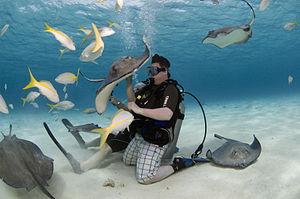
L'observation des baleines, est une forme de tourisme qui a pour but d'observer les cétacés dans leur milieu naturel. Cette activité est plus rarement dénommée « tourisme baleinier ».
L'écotourisme, que l'on associe au tourisme vert, est l’une des formes du tourisme durable, plus centrée sur la découverte de la nature, voire d'écologie urbaine.
Stingray City est un banc de sable submergé au large de Grand Cayman, aux îles Caïmans, connu pour son importante population de raies. Desservi par une multitude de petits bateaux, le site est très fréquenté par les touristes qui viennent voir et toucher les animaux.